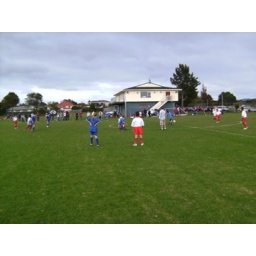
Pass the ball over this side of the field